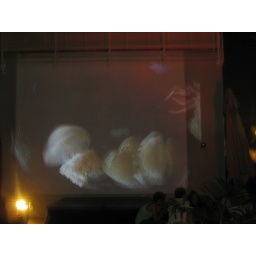
Jellyfish on the screen in the bar